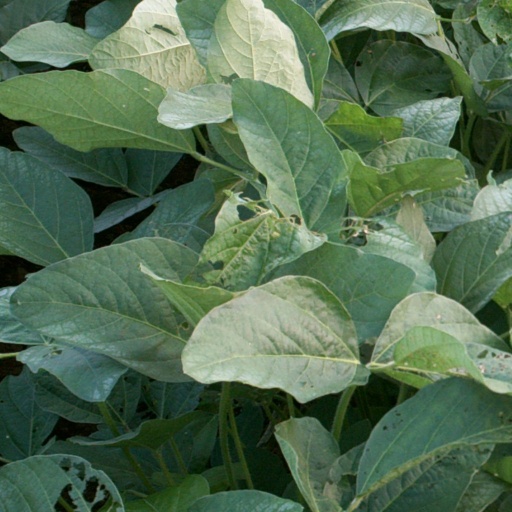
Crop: soybean